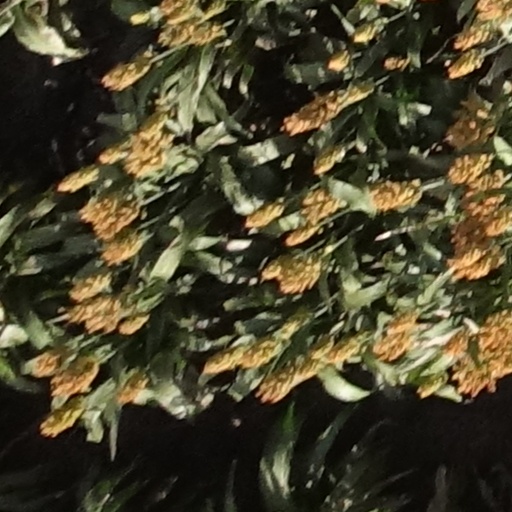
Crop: sorghum